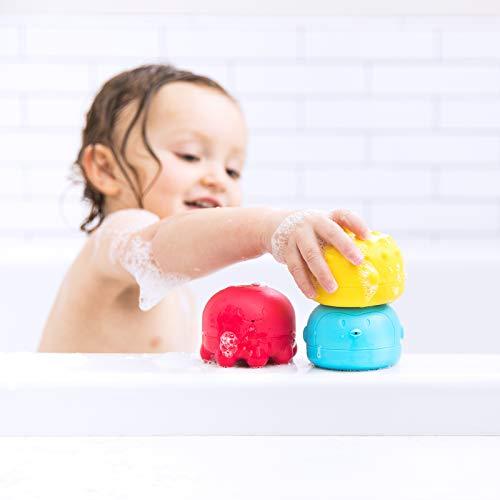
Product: Ubbi Squeeze and Switch Silicone Mold Free Bath Toys for Toddlers and Baby
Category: Toys & Games | Baby & Toddler Toys | Bath Toys
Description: Includes three, two-piece silicone bath toys.
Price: $9.99